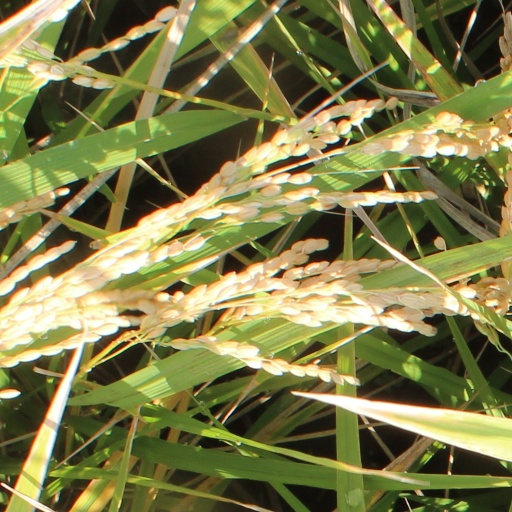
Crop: rice